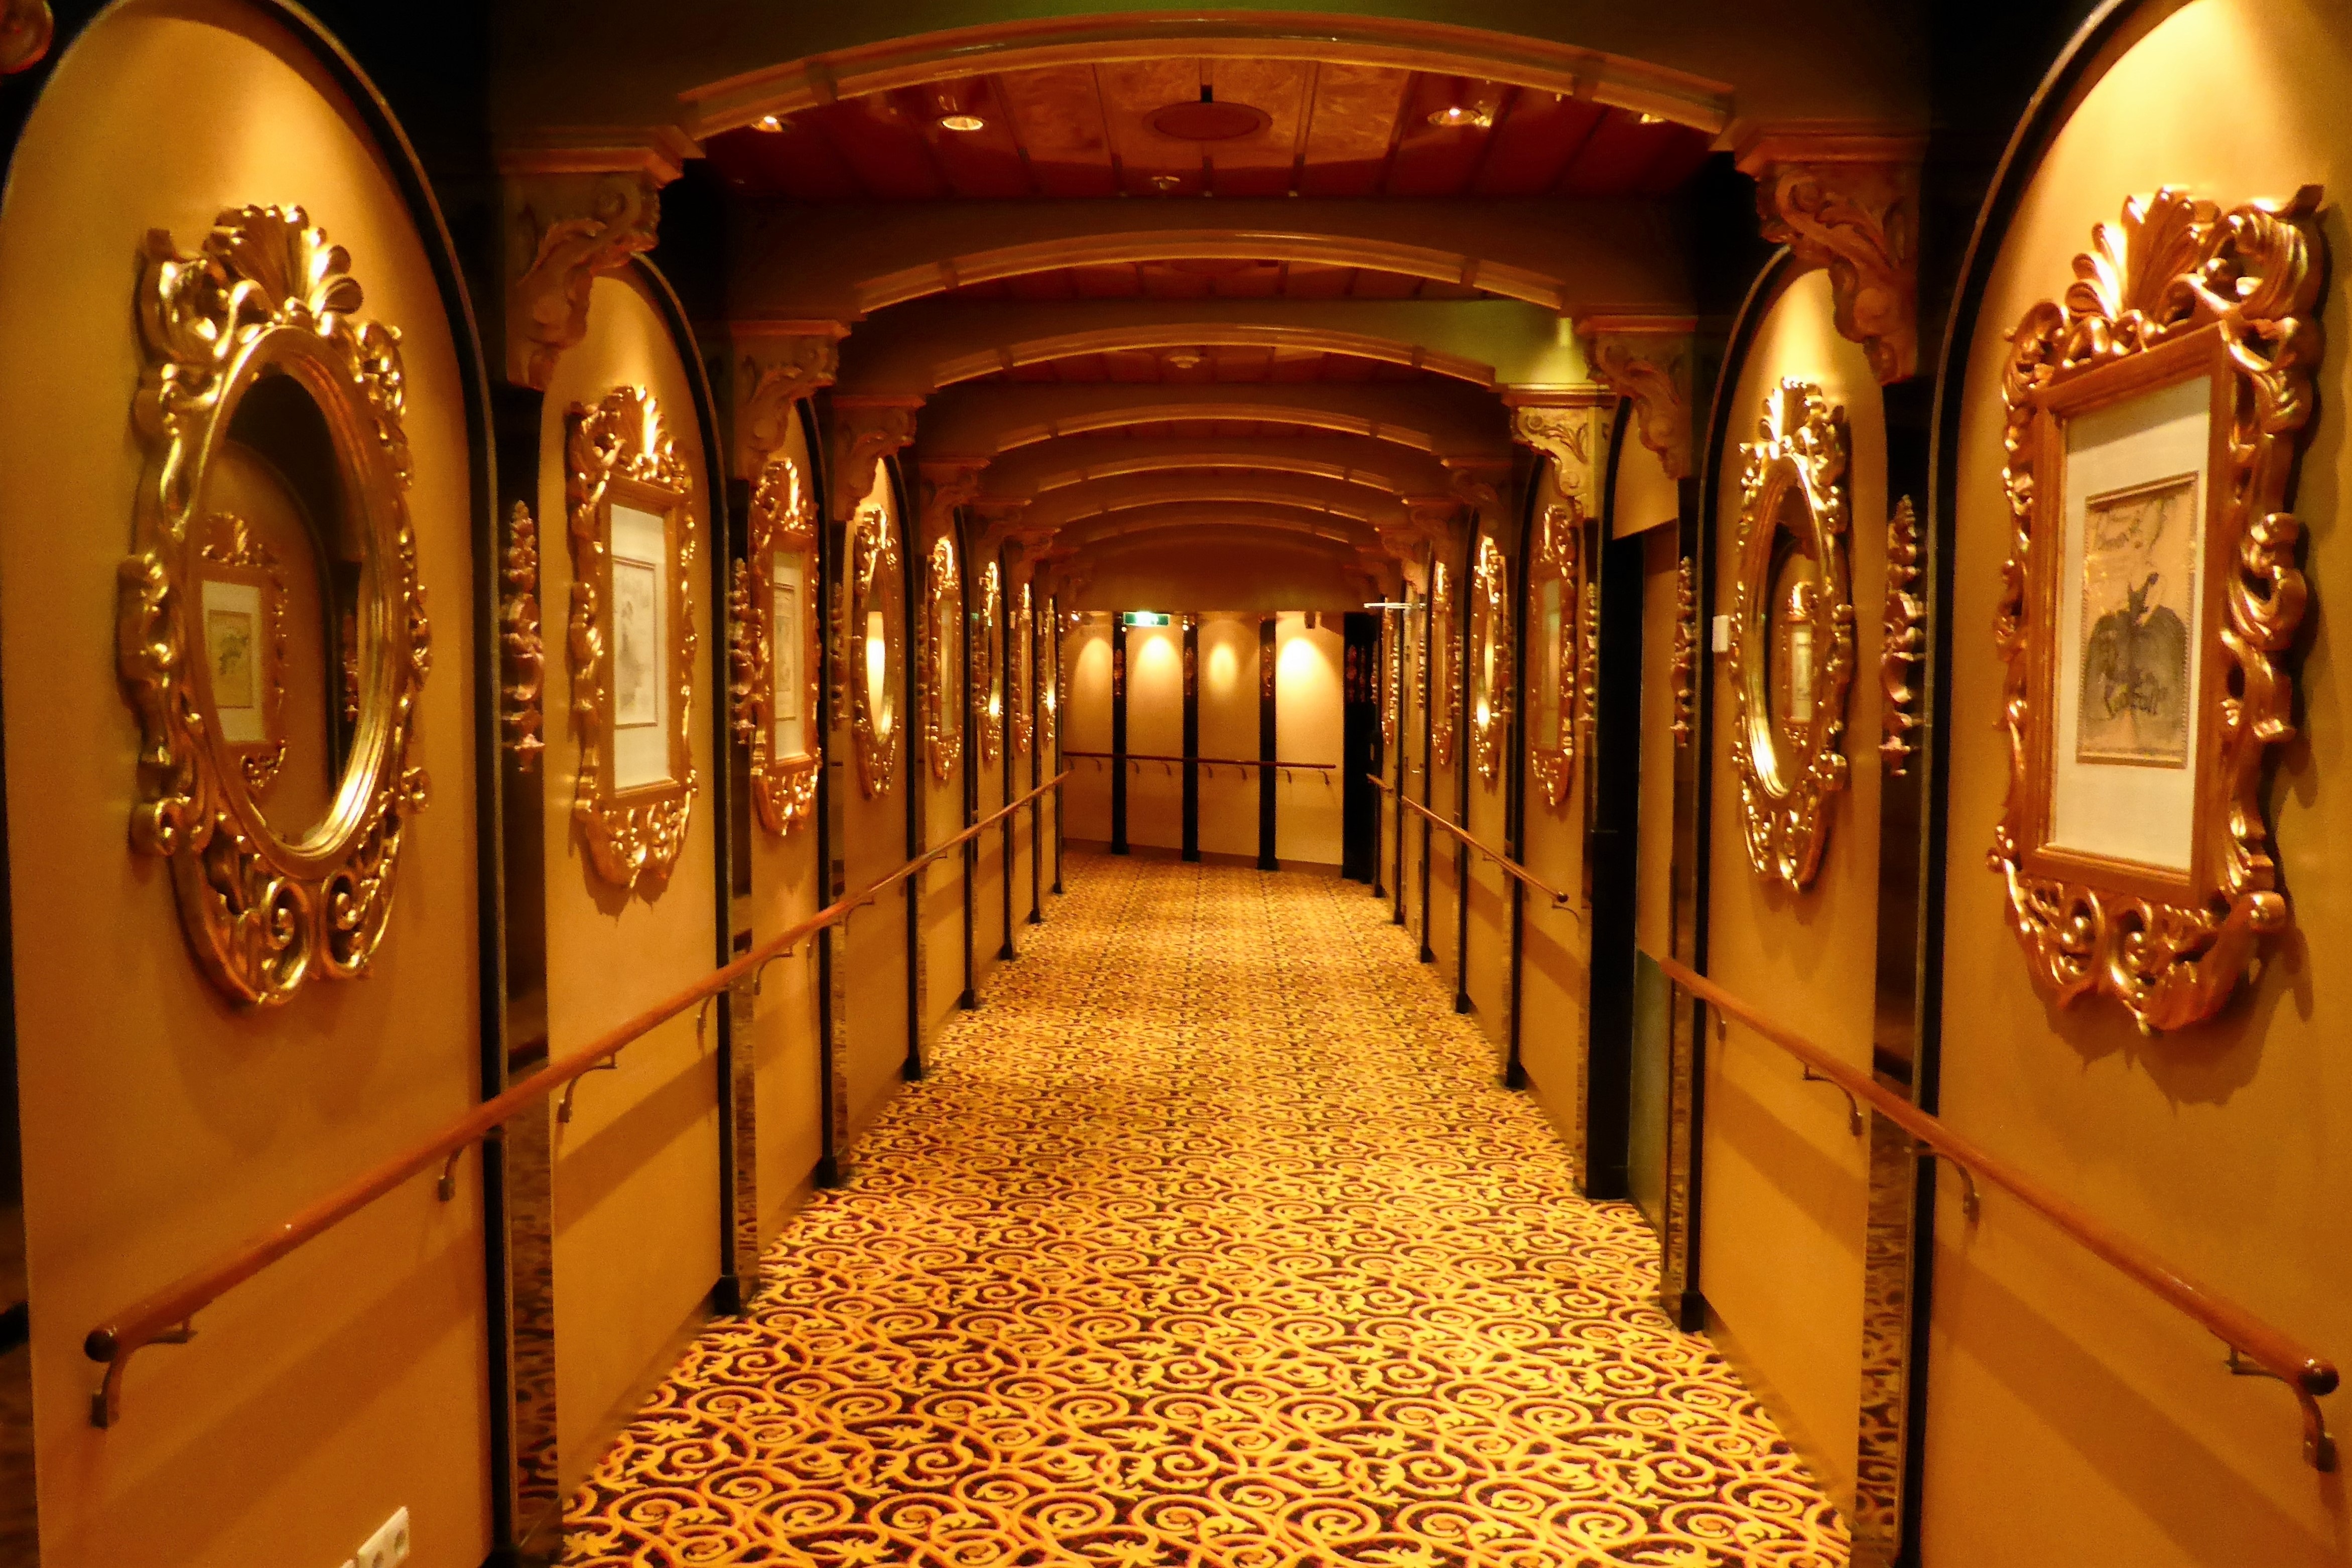
night, palace, arch, hall, lighting, interior design, theatre, luxury, gold, tourist attraction, gang, glamor, ancient history